Operation Blue Star

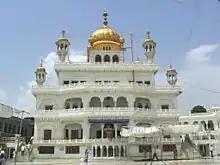
Akal Takhat, Amritsar

The accounts of survivors inside of the temple complex were consistent with the military commencing its assault in the early morning of June 4, which would continue until the 7th.